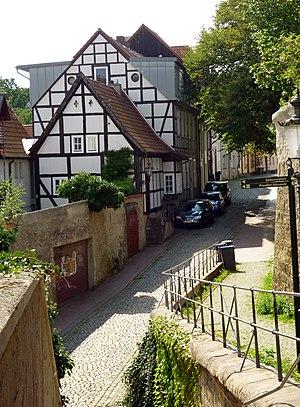
Gertrude von Le Fort est une femme de lettres allemande et une figure du Renouveau catholique.